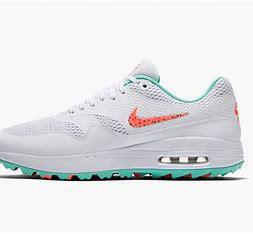
Brand: Nike
Model: Air Max 1 G